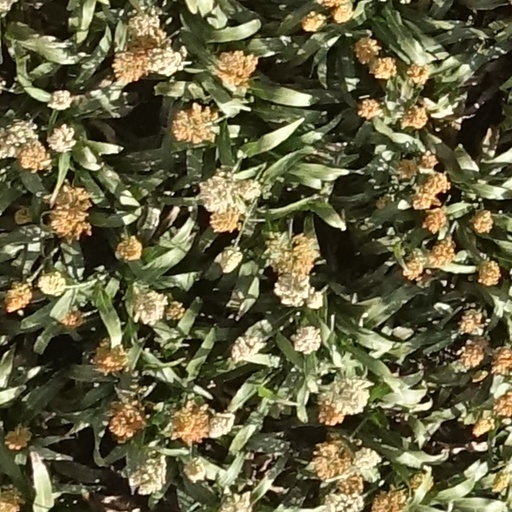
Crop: sorghum